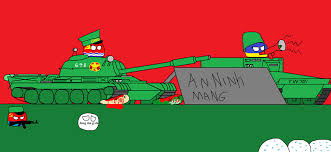
Label: T-62